Interior of a Gothic Church

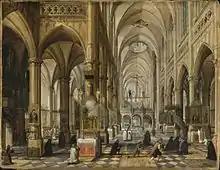
"Interior of a Gothic Cathedral" by Paul Vredeman de Vries, 1612, Oil on wood, from the Los Angeles County Museum of Art

Paul Vredeman de Vries’s paintings follow the Flemish architecture movement that began as a response to the Renaissance. Paul studied art under his father - Hans Vredeman de Vries. Hans was one of the leading Flemish painters during the 16th century. Paul and Hans would often collaborate on paintings together and were both categorized as artists under the title “architectural specialists” – meaning that their work focused on the painting of large-scale buildings. "Interior of a Gothic Church" falls under this genre of an architectural painting through its use of perspective and following of Gothic architecture style. The painting is unique as architectural specialist artists are often insufficiently represented in museums and art history.